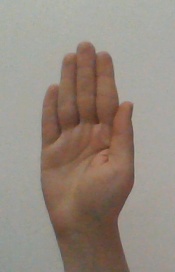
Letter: seen